Montfort Castle

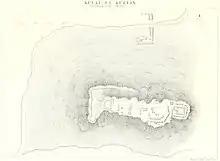
The castle shown in the 1871-77 PEF Survey of Palestine

Montfort was the principal castle in the Holy Land of the monastic military Teutonic Order, which was founded in the late 12th century in the port city of Acre. The castle is built on a narrow and steep cliff above the southern bank of Nahal Kziv in the Upper Galilee region, about 8 mi (13 km) northeast of the city of Nahariya. Unlike many other Crusader castles in the Holy Land, this castle was not originally built for military purposes, but was built to move some of the order's administration, such as the archives and treasury, from Acre to a more isolated location. The Teutonic Order had at the time come under pressure from the Templars and the Hospitallers in Acre, who had designs of taking it over.